Laurence Broderick

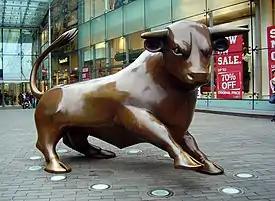
"The Bull"

Laurence Broderick (18 June 1935 – 18 April 2024) was a British sculptor. His best known work is 'The Bull', a public sculpture erected in 2003 at the Bull Ring, Birmingham. "The Bull" is about 4.5 meters long, about 220 cm high and weighs about 6.5 tons. It is one of the largest bronze animal sculptures in the country. His work consists largely of figurative carvings in stone and editions in bronze.